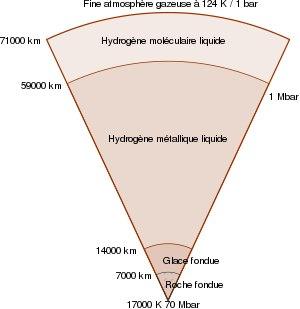
Jupiter est une planète géante gazeuse. Il s'agit de la plus grosse planète du Système solaire, plus volumineuse et massive que toutes les autres planètes réunies, et la cinquième planète par sa distance au Soleil.